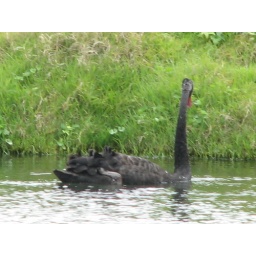
A black swan in Rotorua